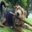
Label: dog